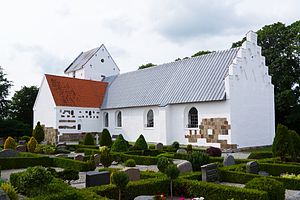
Nødager Kirke
Nødager Kirke
Nødager Kirke Total fra øst
Nødager Kirke er en af de 9 kridtstenskirker på Djursland. Den 850 år gamle kirke er bygget i perioden 1125-75. Kridtstenene stammer fra en kalkformation på Djursland, der er synlig i kystklinterne Sangstrup Klint og Karlby Klint ud til Kattegat nord for Grenaa. Stenene blev fragtet til Nødager, en landsby på det centrale Djursland i Østjylland, med skib. Det foregik ned langs Djurslands kyst, og ind gennem Kolindsund, der skærer sig ind i halvøen, Djursland, fra Kattegat og 30 km ind i landet. Senere i middelalderen sandede indløbet til, og Kolindsund var en sø i nogle århundreder, indtil et afvandingsprojekt i 1870 omdannede søen til landbrugsjord.